Face the Nation

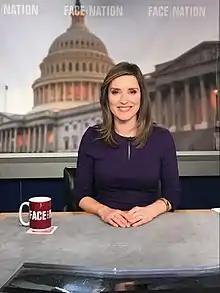
Current moderator Margaret Brennan on set in 2018.

"Face the Nation" premiered on November 7, 1954, and was originally broadcast on Sunday afternoons at 2:30 p.m. Eastern Time. Bill Shadel was then the Washington, D.C. bureau chief for CBS News. On that first program, his guest was Wisconsin senator Joseph McCarthy. Guests were rarely scheduled far in advance, in order to keep on top of current news stories.